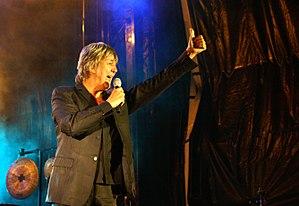
Jacques Higelin en concert lors du 5ème festival Aux Zarbs (Auxerre, France).
Jacques Higelin est un auteur-compositeur-interprète et comédien français, né le 18 octobre 1940 à Brou-sur-Chantereine et mort le 6 avril 2018 à Nogent-sur-Marne.
Le rock est un genre musical apparu dans les années 1950 aux États-Unis et qui s'est développé en différents sous-genres à partir des années 1960, notamment aux États-Unis et au Royaume-Uni. Il prend ses racines dans le rock 'n' roll des années 1940 et 1950, lui-même grandement influencé par le rhythm and blues et la country. Le rock a également incorporé des éléments provenant d'autres genres dont la folk, le blues, le jazz et la musique classique. Le terme « rock » est aujourd'hui utilisé comme un terme générique incluant des formes artistiques comme la pop music, la musique soul. Son influence culturelle est désormais prééminente dans l'industrie musicale, et se diffuse également dans d'autres arts.
Le rock français désigne le rock interprété par des groupes et artistes français.